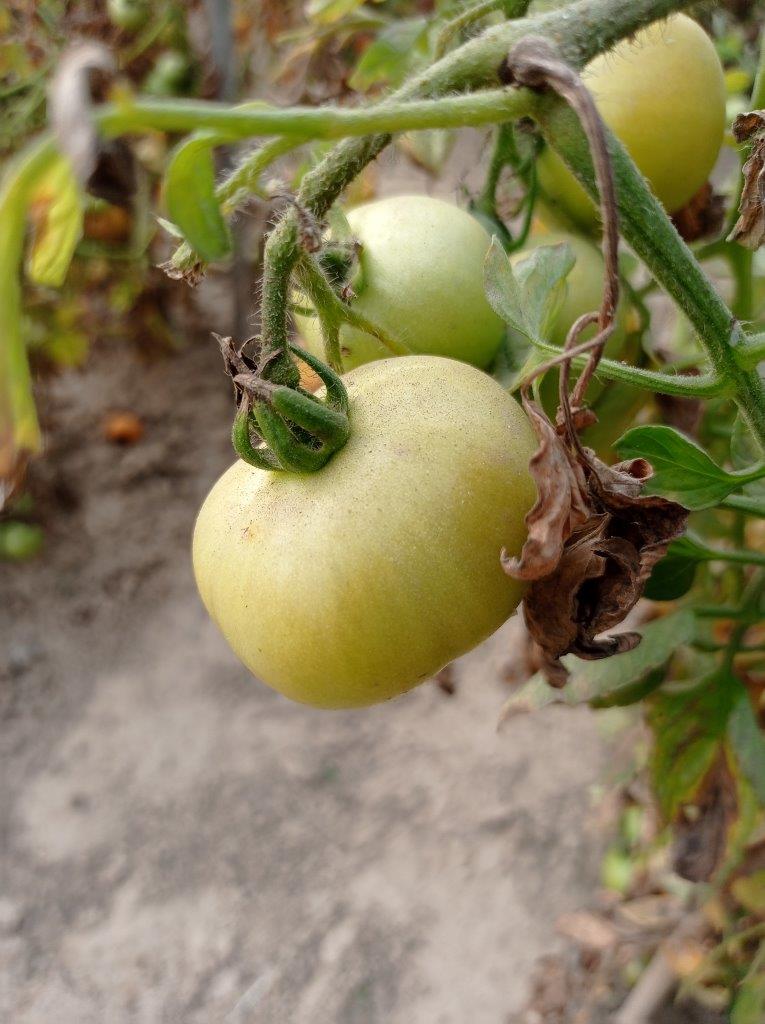
Maturity: Immature